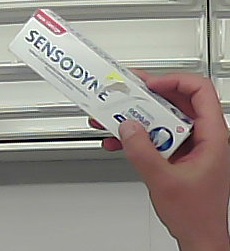
Product: sensodyne_toothpaste